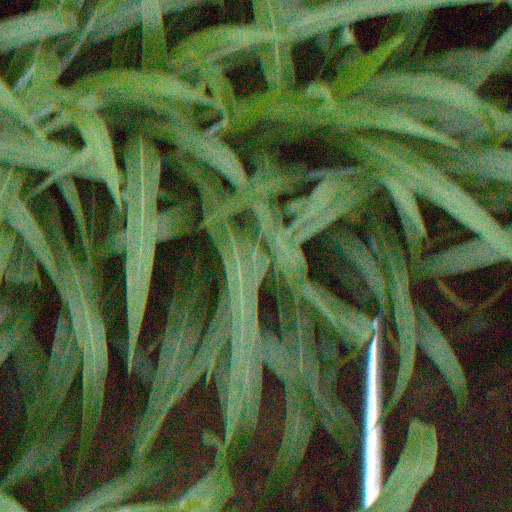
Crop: sorghum